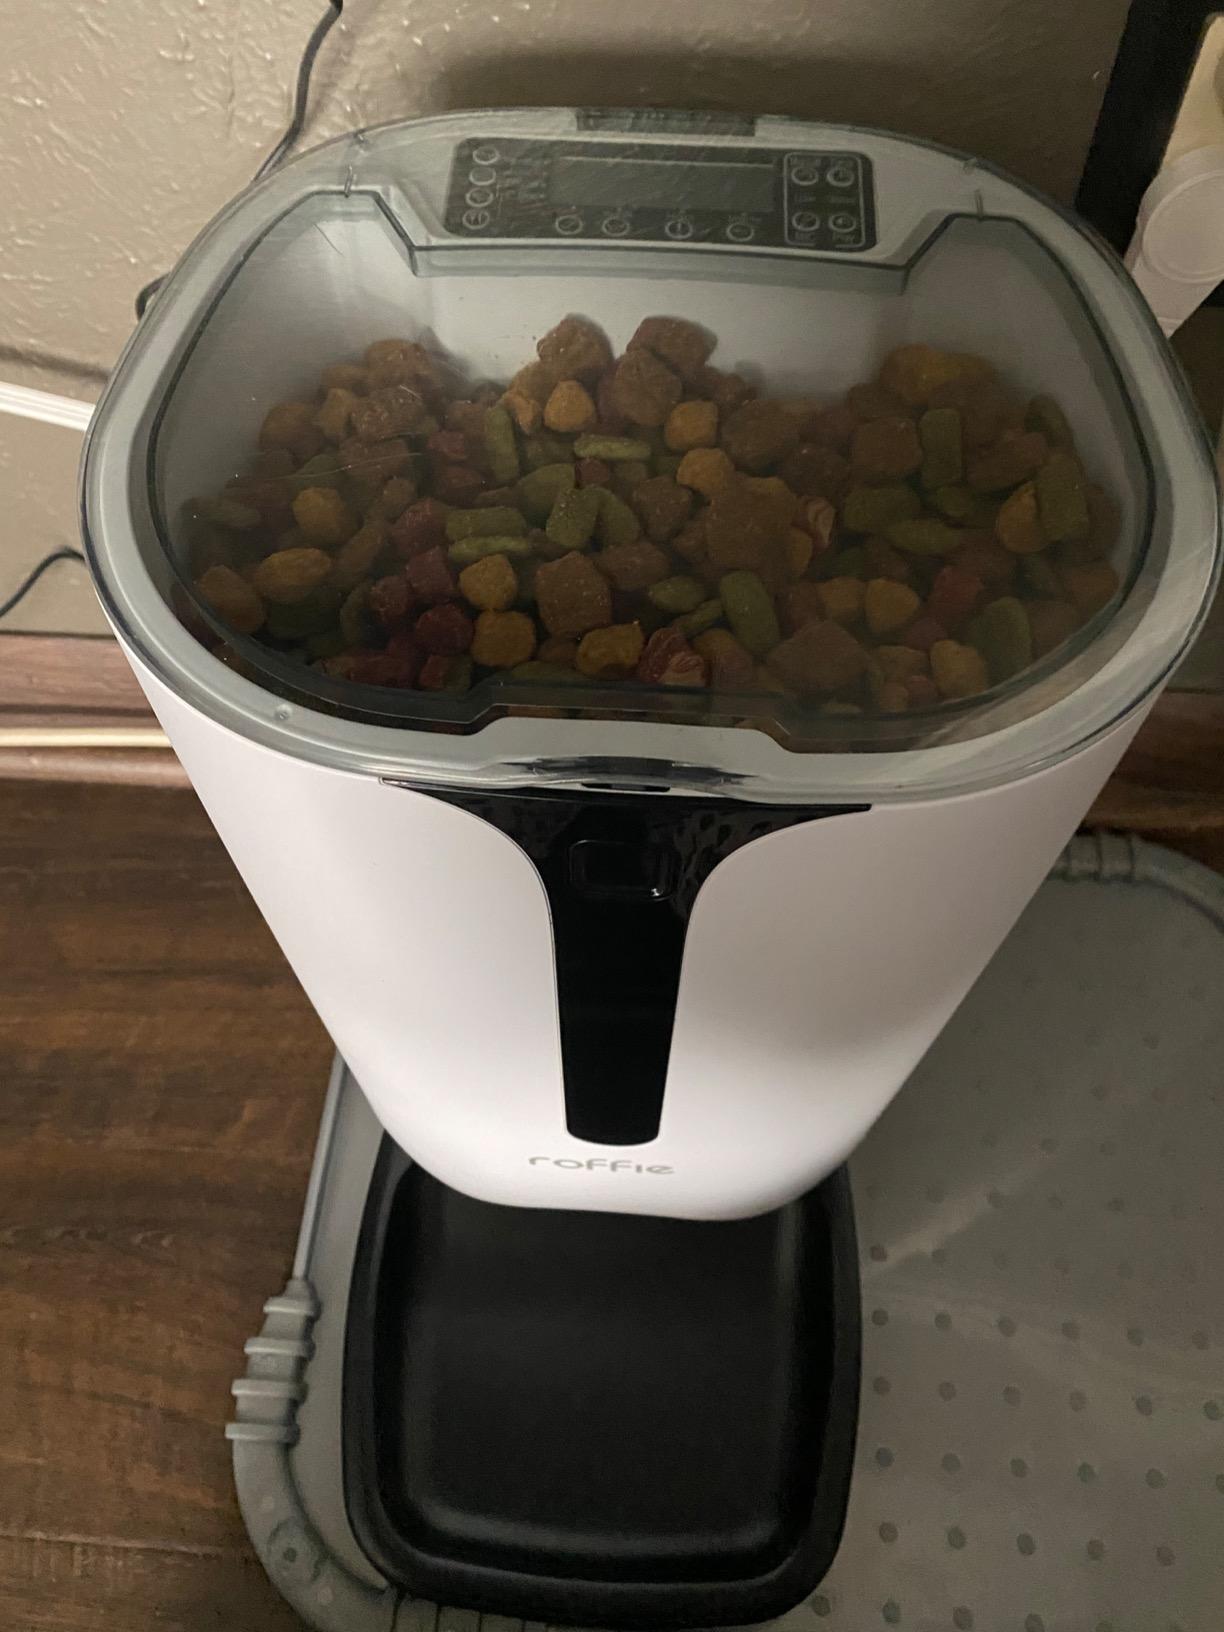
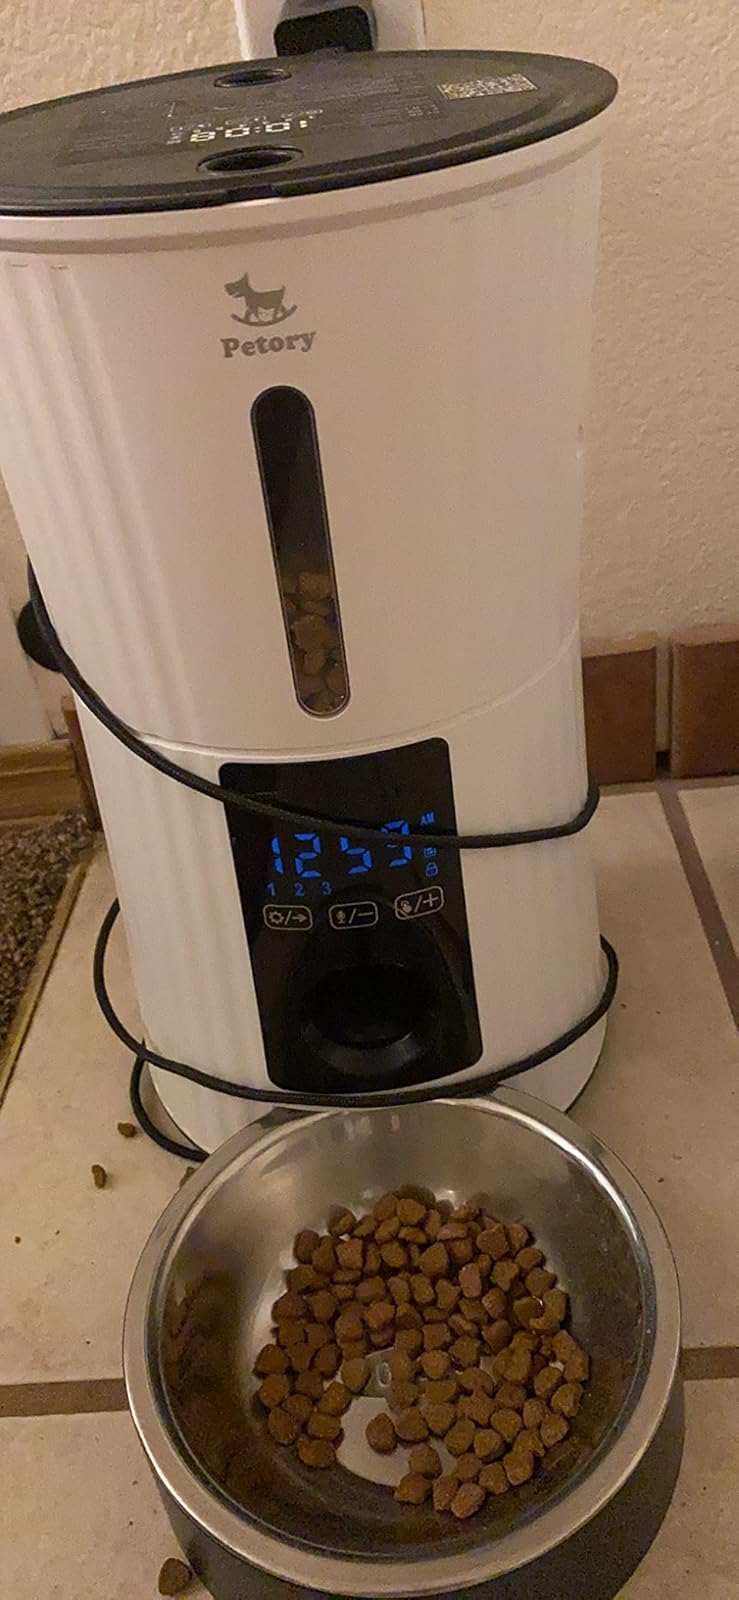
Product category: items_feeder
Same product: no